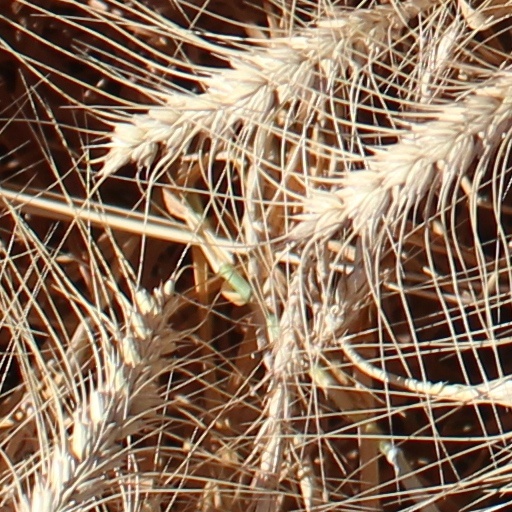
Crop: wheat